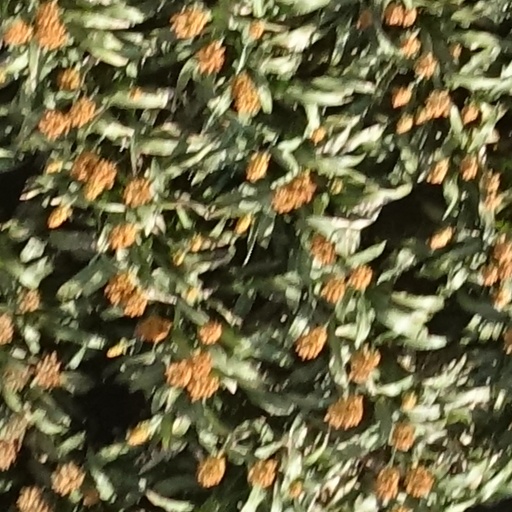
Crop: sorghum